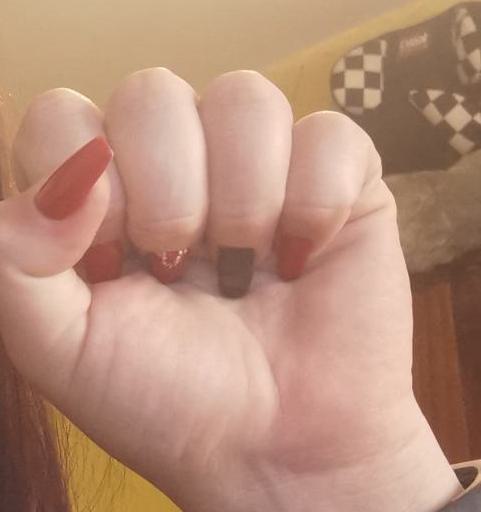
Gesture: fist